British Rail Class 185

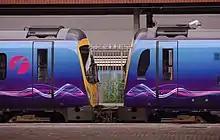
Class 185 multiple working at York

Each vehicle carries its own powertrain, driving both axles on one of the vehicle's bogies via cardan shafts. Each powertrain consists of a Cummins QSK19 turbo-diesel engine driving a Voith T312bre three-speed hydrokinetic transmission, which in turn drives the axles via Voith SK-485 and KE-485 final drives. The other bogie on each vehicle is unpowered. The engine and torque converter were frame-mounted underfloor and suspended from the car body by flexible mounts. A third underfloor module contains cooling systems and an electrical generator. The transmission includes an integrated hydraulic retarder. Cooling fans and the electrical generator are powered via a hydrostatic drive. The electrical generator provides a 400 V 50 Hz three phase electrical supply for the train, which is transformed or rectified to a 230 V 50 Hz single phase supply, a 110 V DC auxiliary supply, and a 24 V DC battery supply. Connections bridge the main 400 V AC and 110 V DC supplies across the cars of each train set. Component suppliers included Dellner (couplings), ZF (dampers), SKF (bearings), and Westinghouse Brakes (now Knorr-Bremse, braking systems).